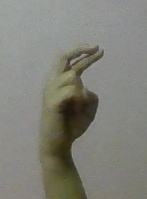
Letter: zay